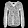
Label: Shirt